Question: Please indicate a possible affordance area of the frisbee that can be used for holding
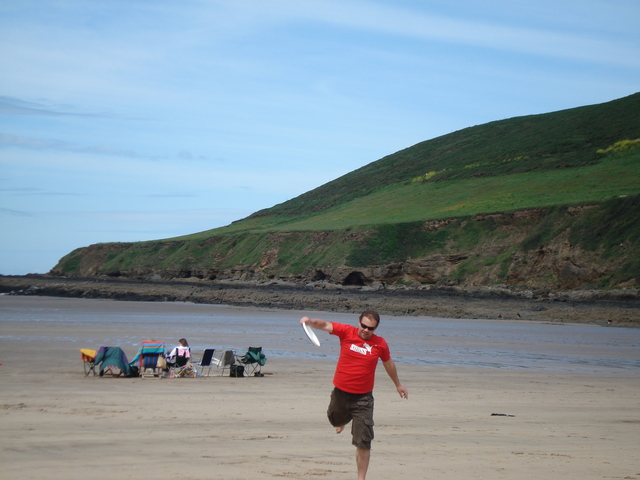
Answer: [296.643, 321.661, 324.714, 348.327]